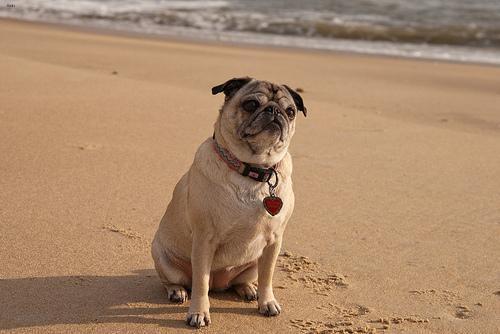
pug